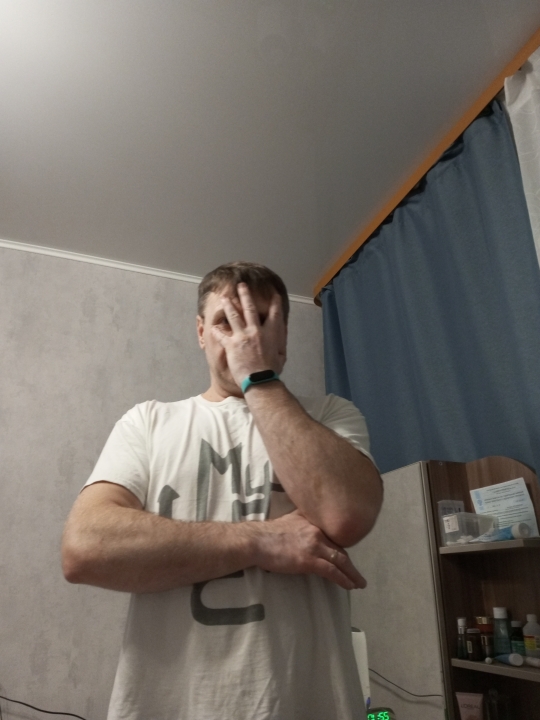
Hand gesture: no_gesture